Bassoon Quintet (Waterhouse)

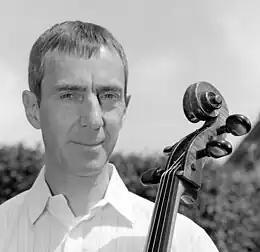
Composer Graham Waterhouse, 2011

The Bassoon Quintet (German: Fagott-Quintett) is a quintet by Graham Waterhouse, composed in 2003 for bassoon and string quartet.